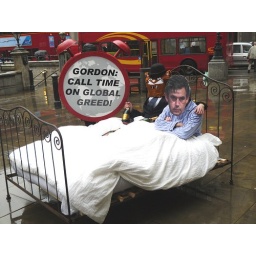
Gordon Brown in bed with a fat cat outside the Bank of England